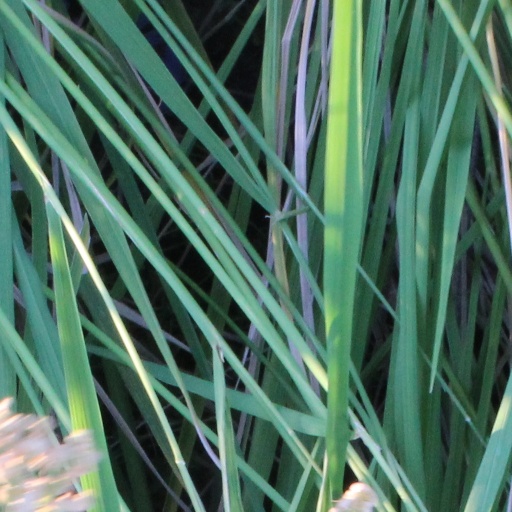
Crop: rice